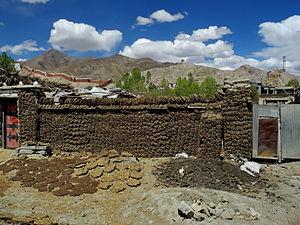
mur recouvert de bous de yak
La bouse est l'excrément des mammifères ruminants, comme les bœufs et les bisons. Mini-écosystème dans l'écosystème prairial, elle constitue une manne pour les espèces coprophages qui détournent les éléments chimiques des excréments de leur destinée normale, la minéralisation, pour les réintroduire à différents niveaux de la chaîne trophique des consommateurs d'ordres successifs. Le devenir de la bouse est ensuite liée à la nature des organismes recycleurs et décomposeurs de l'écosystème. Il existe environ 70 familles de coléoptères coprophages en Europe du Nord, chacune composée de nombreuses espèces. Certains d'entre eux sont d'ailleurs nommés bousiers par référence à leur ressource alimentaire. Le célèbre scarabée sacré de l'Égypte des pharaons est un bousier.
Le yack ou yak est une grande espèce de ruminant domestique à longue toison de l'Himalaya. La femelle du yak est appelée dri ou drimo par les Tibétains et nak par les sherpas.